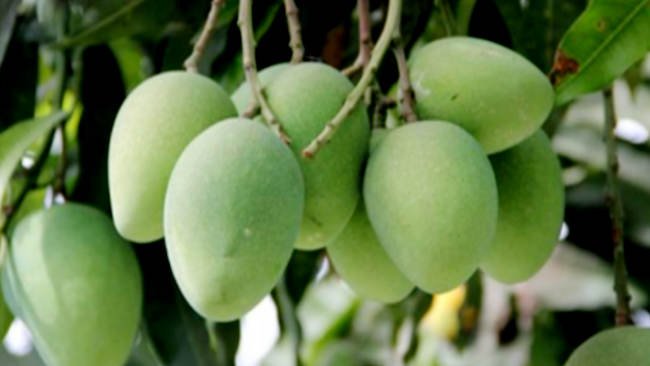
Label: Mango